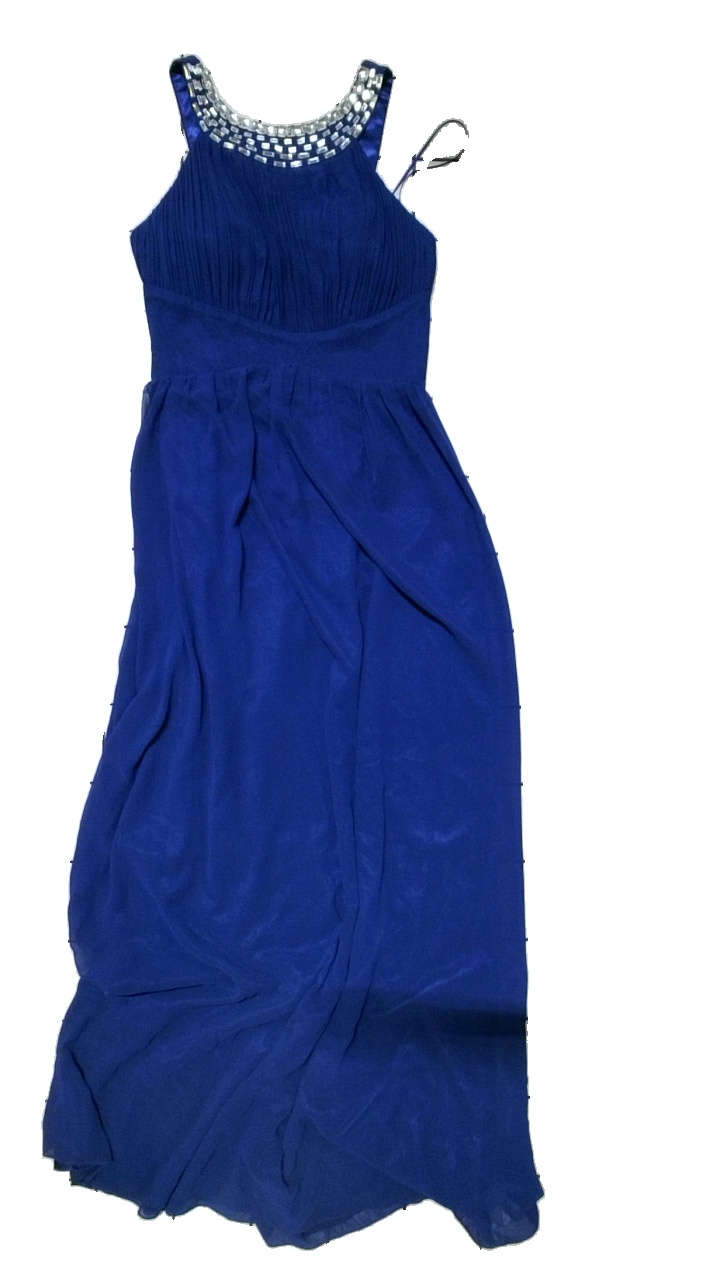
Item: Dress (Ladies)
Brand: Missing
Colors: Blue
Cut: Regular, Long
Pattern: Glitter
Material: Shell: 100% polyester. Lining:97%polyester, 3%elastane
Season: All
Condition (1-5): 4
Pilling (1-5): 4
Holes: Minor
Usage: Reuse
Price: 100-150